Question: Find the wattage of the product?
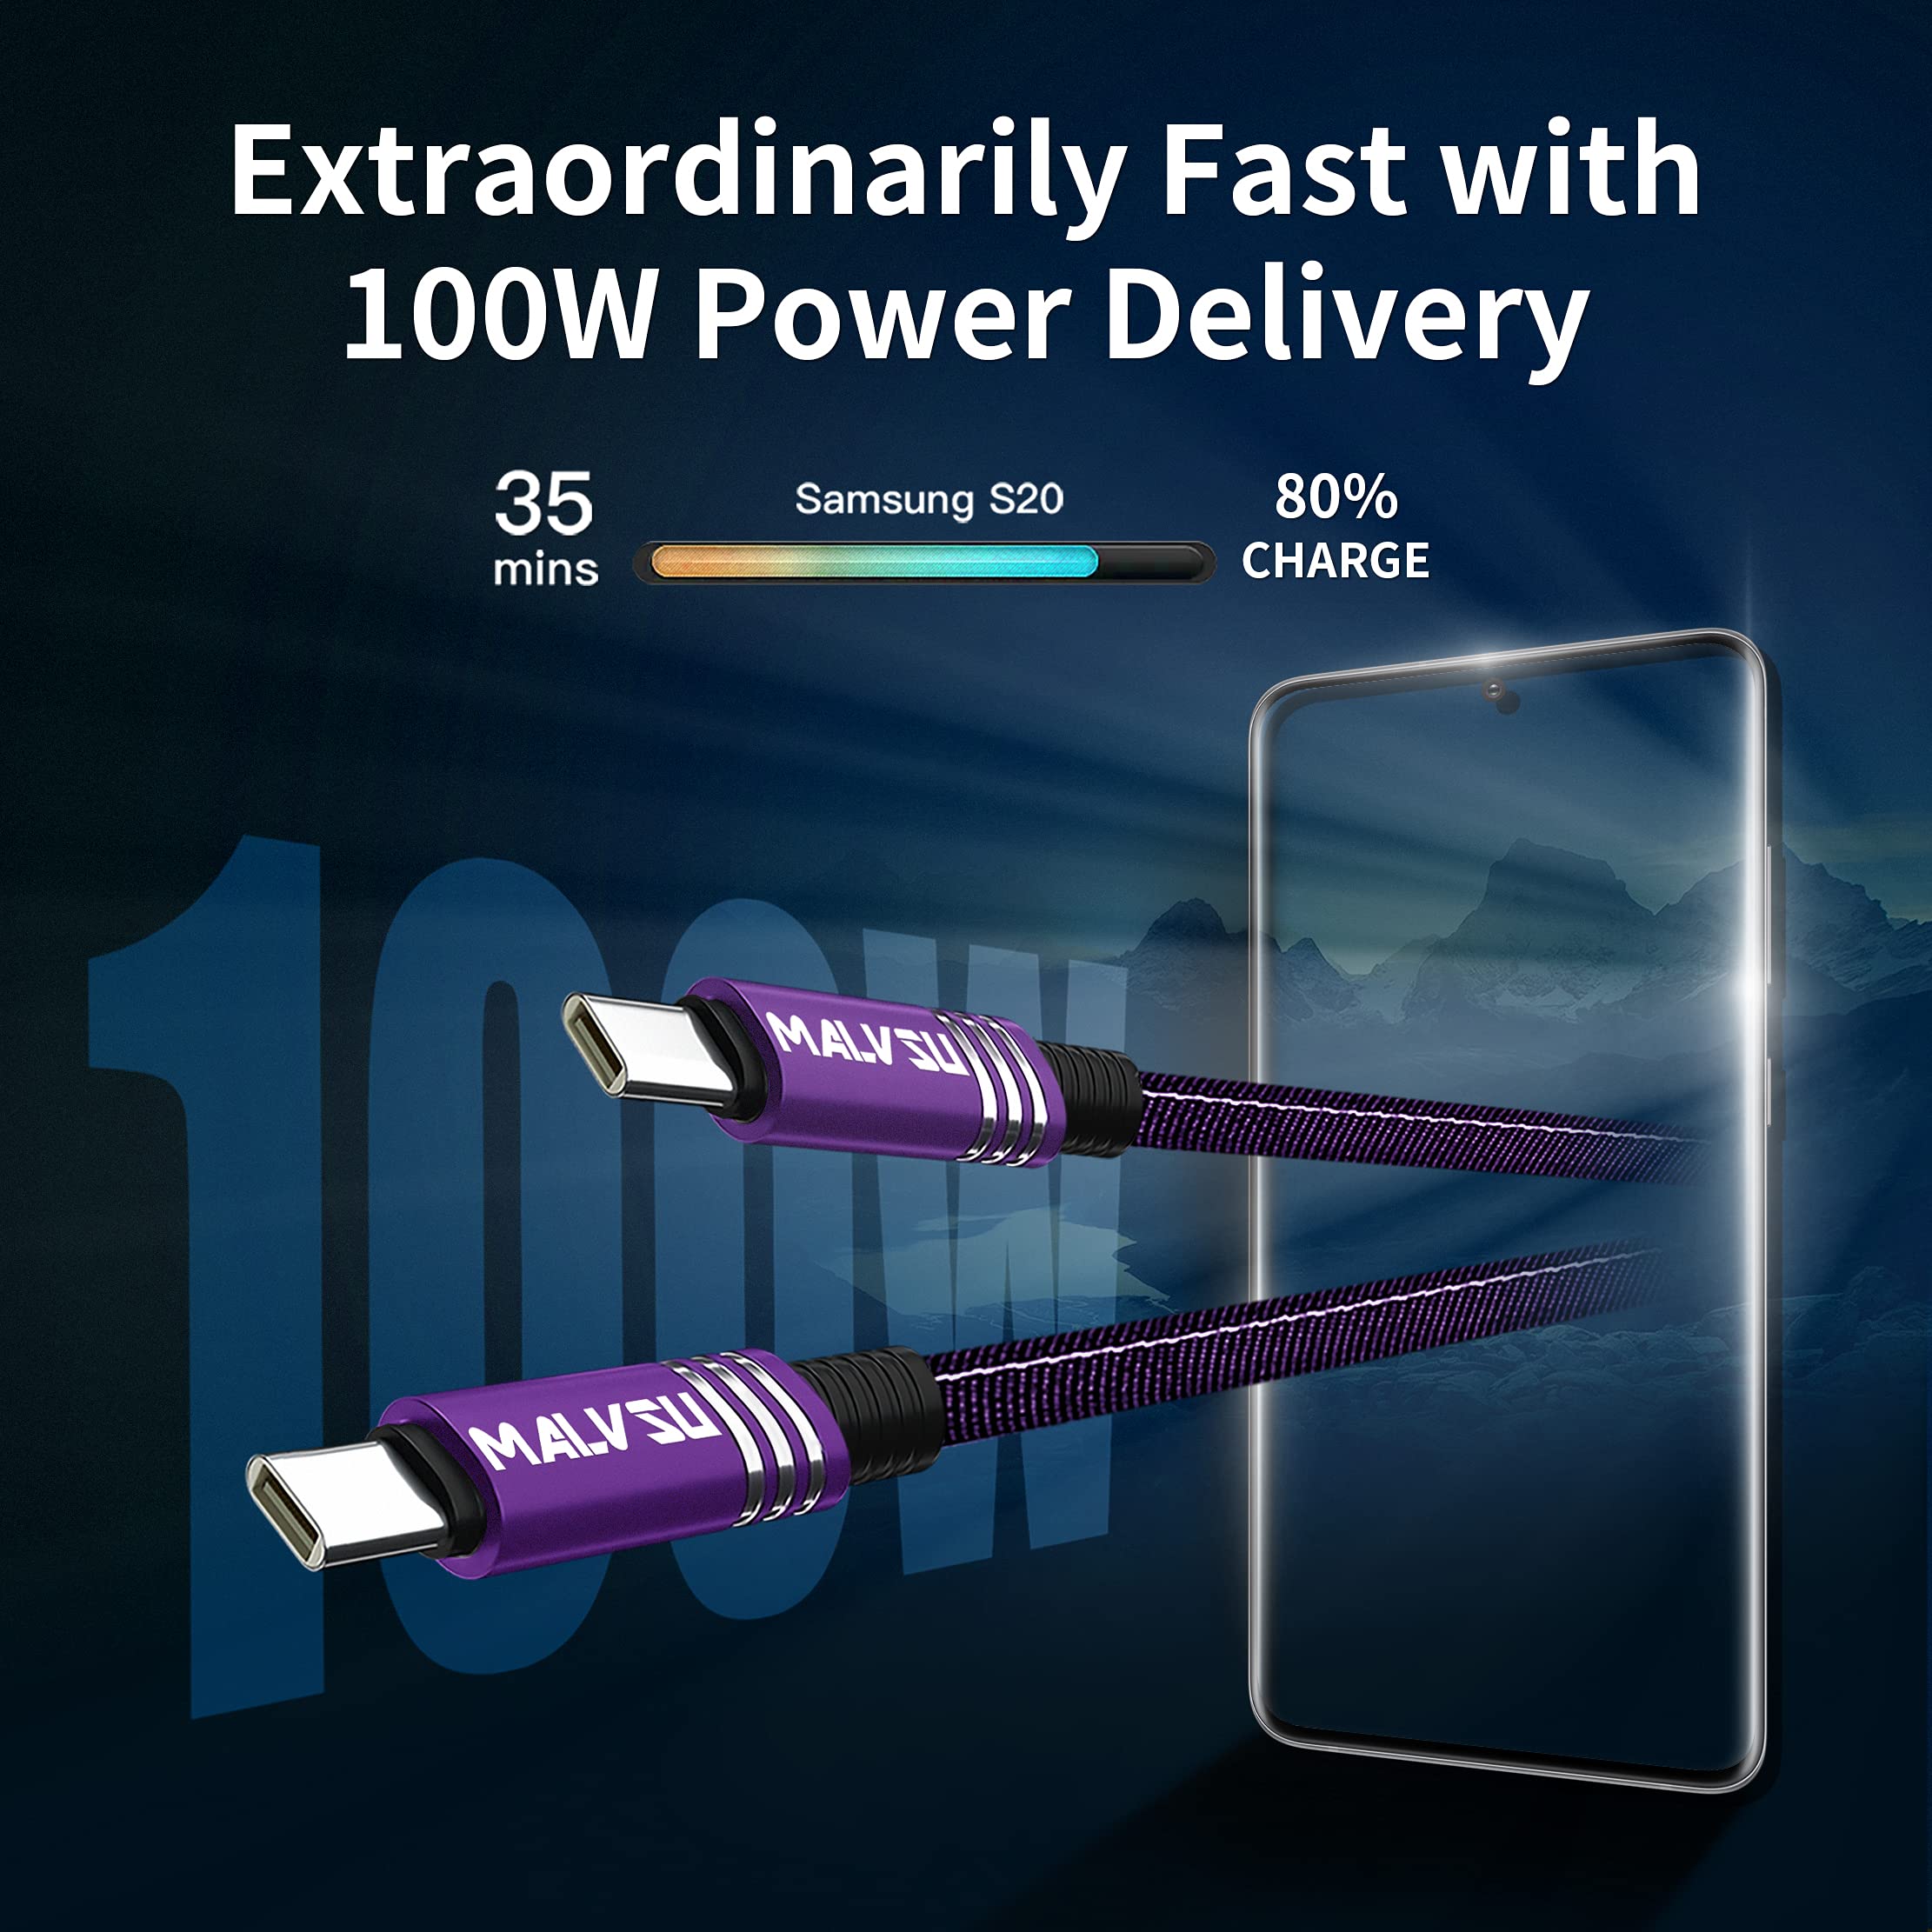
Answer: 100.0 watt